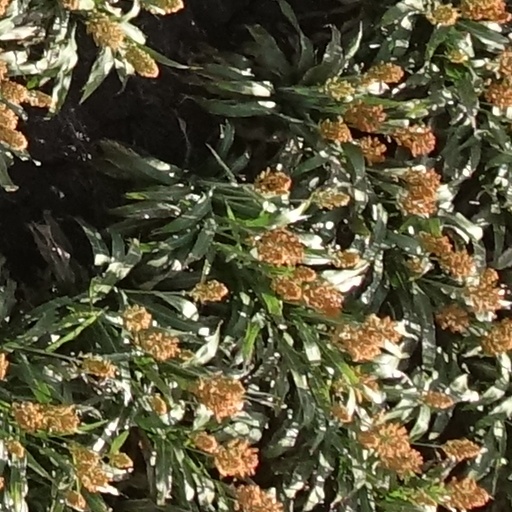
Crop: sorghum